Molecular sensor

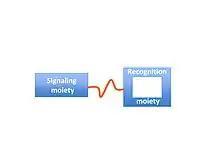
Schematic representation of a chemosensor consisting of a signalling moiety and a recognition moiety that are connected together in some way that facilitates the communication between the two parts.

A molecular sensor or chemosensor is a molecular structure (organic or inorganic complexes) that is used for sensing of an analyte to produce a detectable change or a signal. The action of a chemosensor, relies on an interaction occurring at the molecular level, usually involves the continuous monitoring of the activity of a chemical species in a given matrix such as solution, air, blood, tissue, waste effluents, drinking water, etc. The application of chemosensors is referred to as chemosensing, which is a form of molecular recognition. All chemosensors are designed to contain a signalling moiety and a recognition moiety, that is connected either directly to each other or through a some kind of connector or a spacer. The signalling is often optically based electromagnetic radiation, giving rise to changes in either (or both) the ultraviolet and visible absorption or the emission properties of the sensors. Chemosensors may also be electrochemically based. Small molecule sensors are related to chemosensors. These are traditionally, however, considered as being structurally simple molecules and reflect the need to form chelating molecules for complexing ions in analytical chemistry. Chemosensors are synthetic analogues of biosensors, the difference being that biosensors incorporate biological receptors such as antibodies, aptamers or large biopolymers.